Osgathorpe

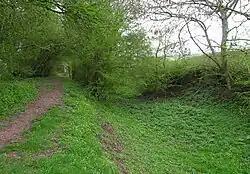
The now dried up Charnwood Forest Canal south of Osgathorpe.

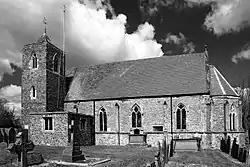
Church of Saint Mary the Blessed Virgin

Osgathorpe is a small village which lies in a fold of the hills in North West Leicestershire, England, and is about a quarter of a mile from the A512 Coalville to Loughborough Road. The civil parish population at the 2011 census was 411.